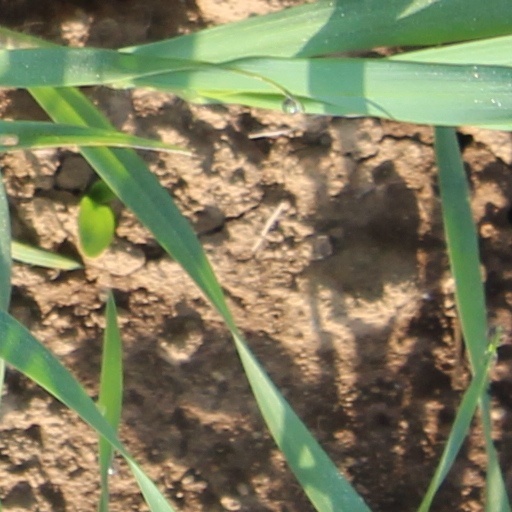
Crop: wheat